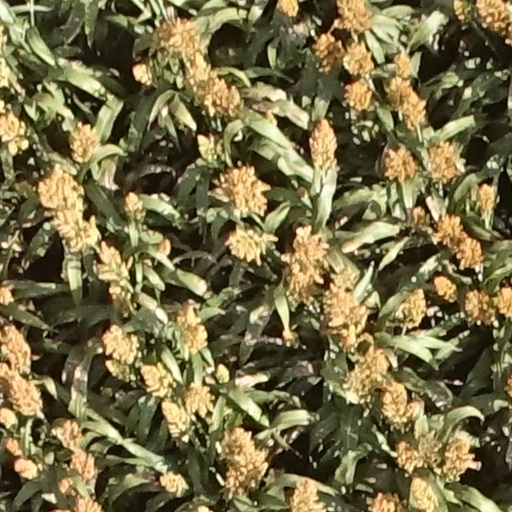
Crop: sorghum